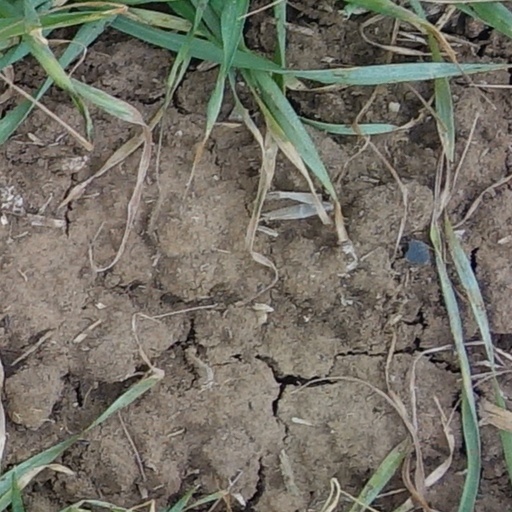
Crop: wheat